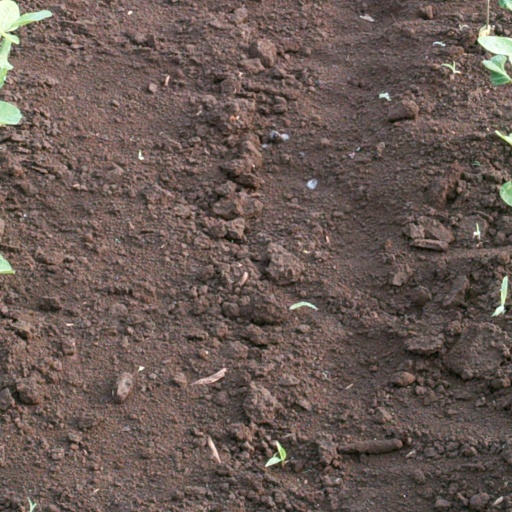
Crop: soybean